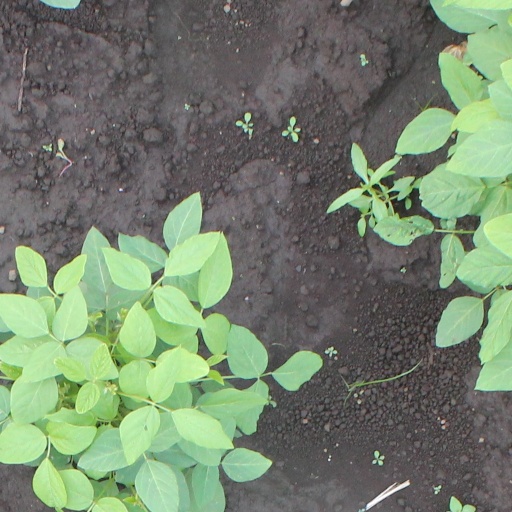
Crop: soybean